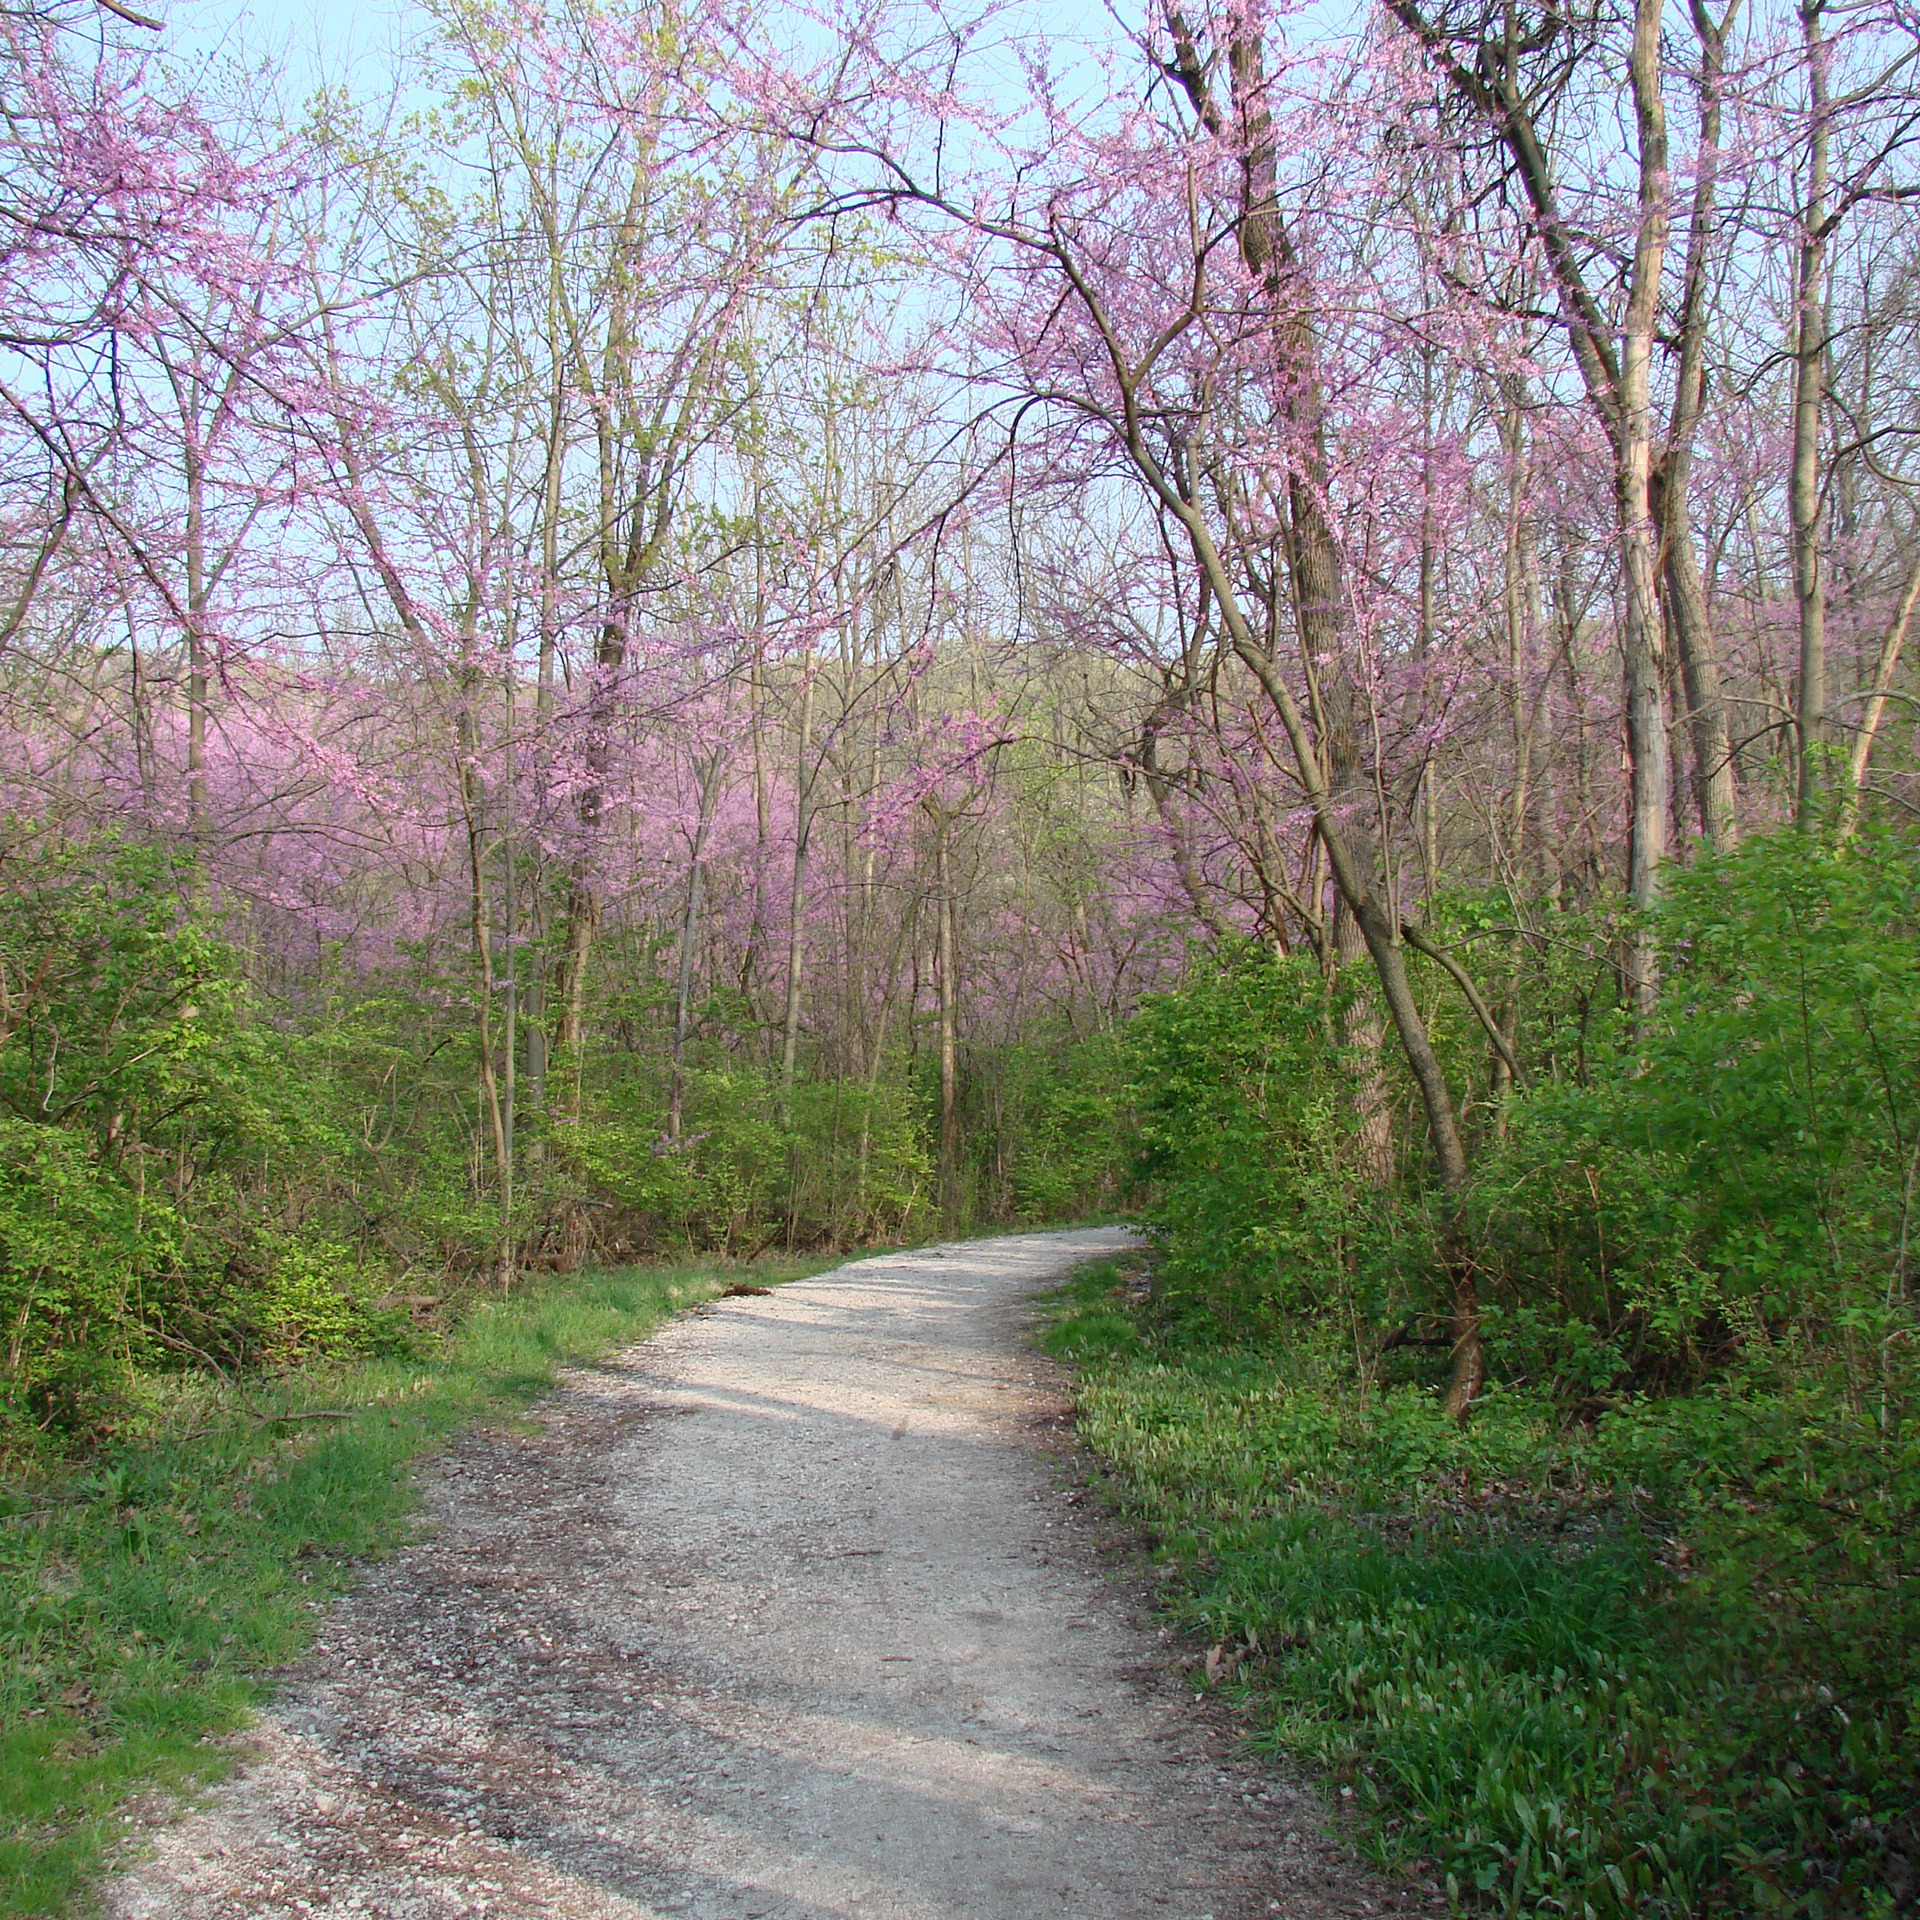
tree, nature, path, grass, plant, trail, meadow, leaf, flower, autumn, trees, woods, shrub, woodland, flowering, rural area, pink flowers